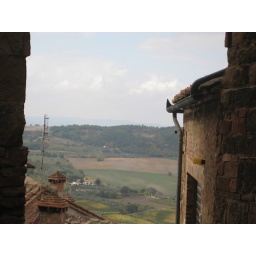
Looking across the landscape from the balcony of the Palazzo Ricci in Montepulciano. Those beautiful Tuscan red tile roofs!